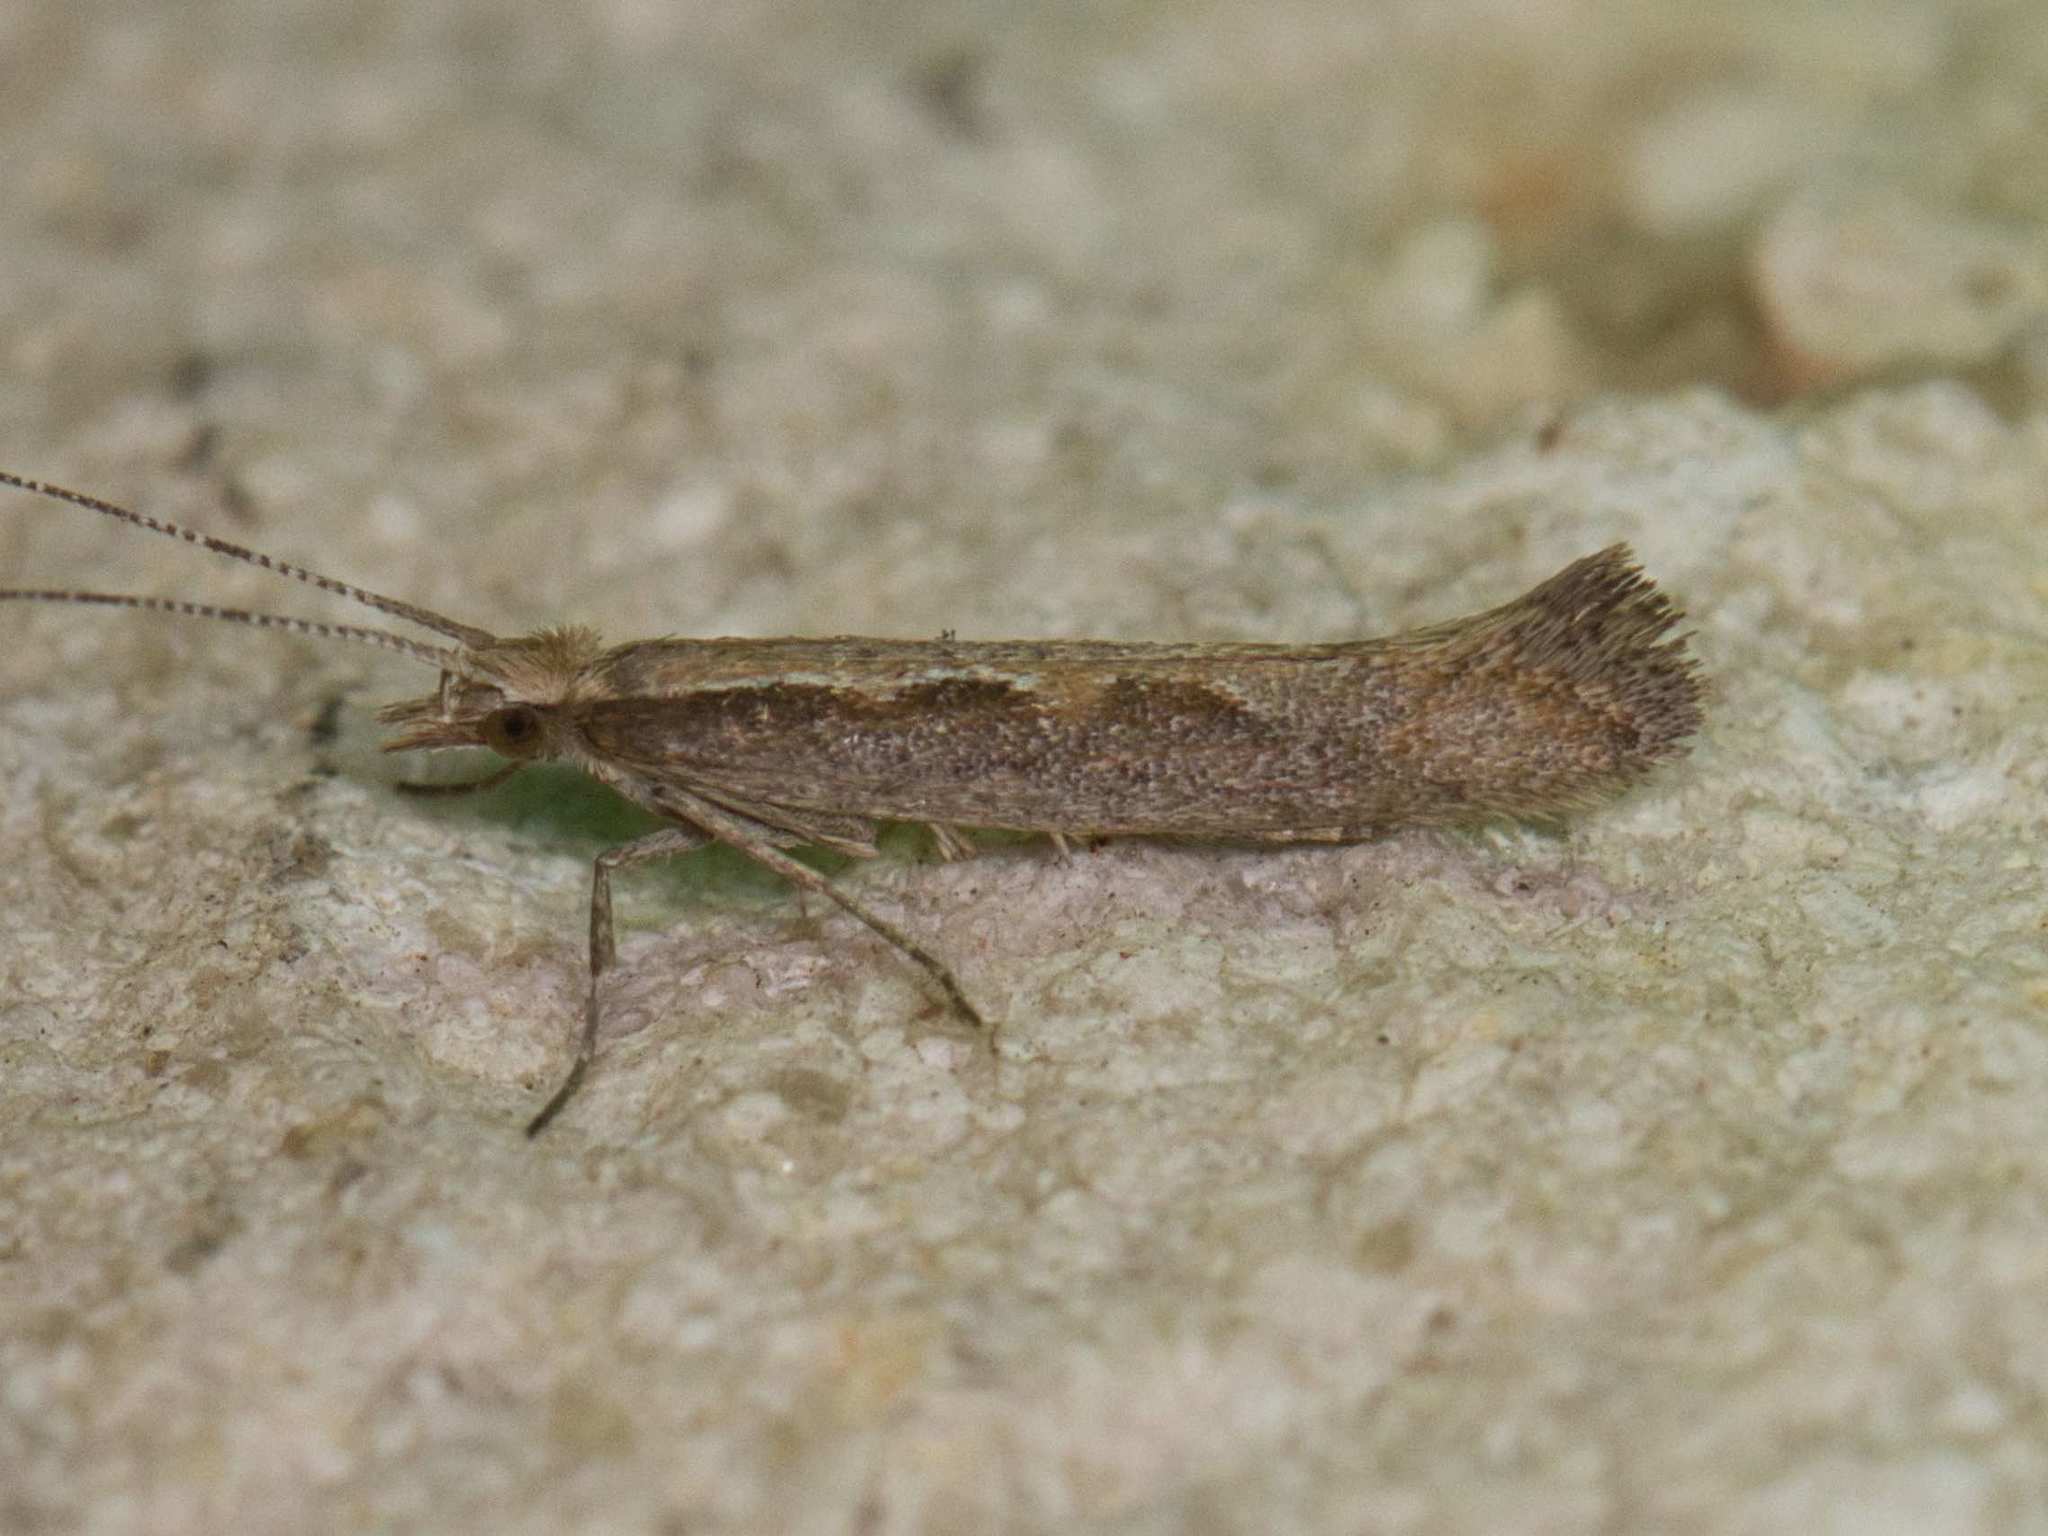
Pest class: diamondback_moth